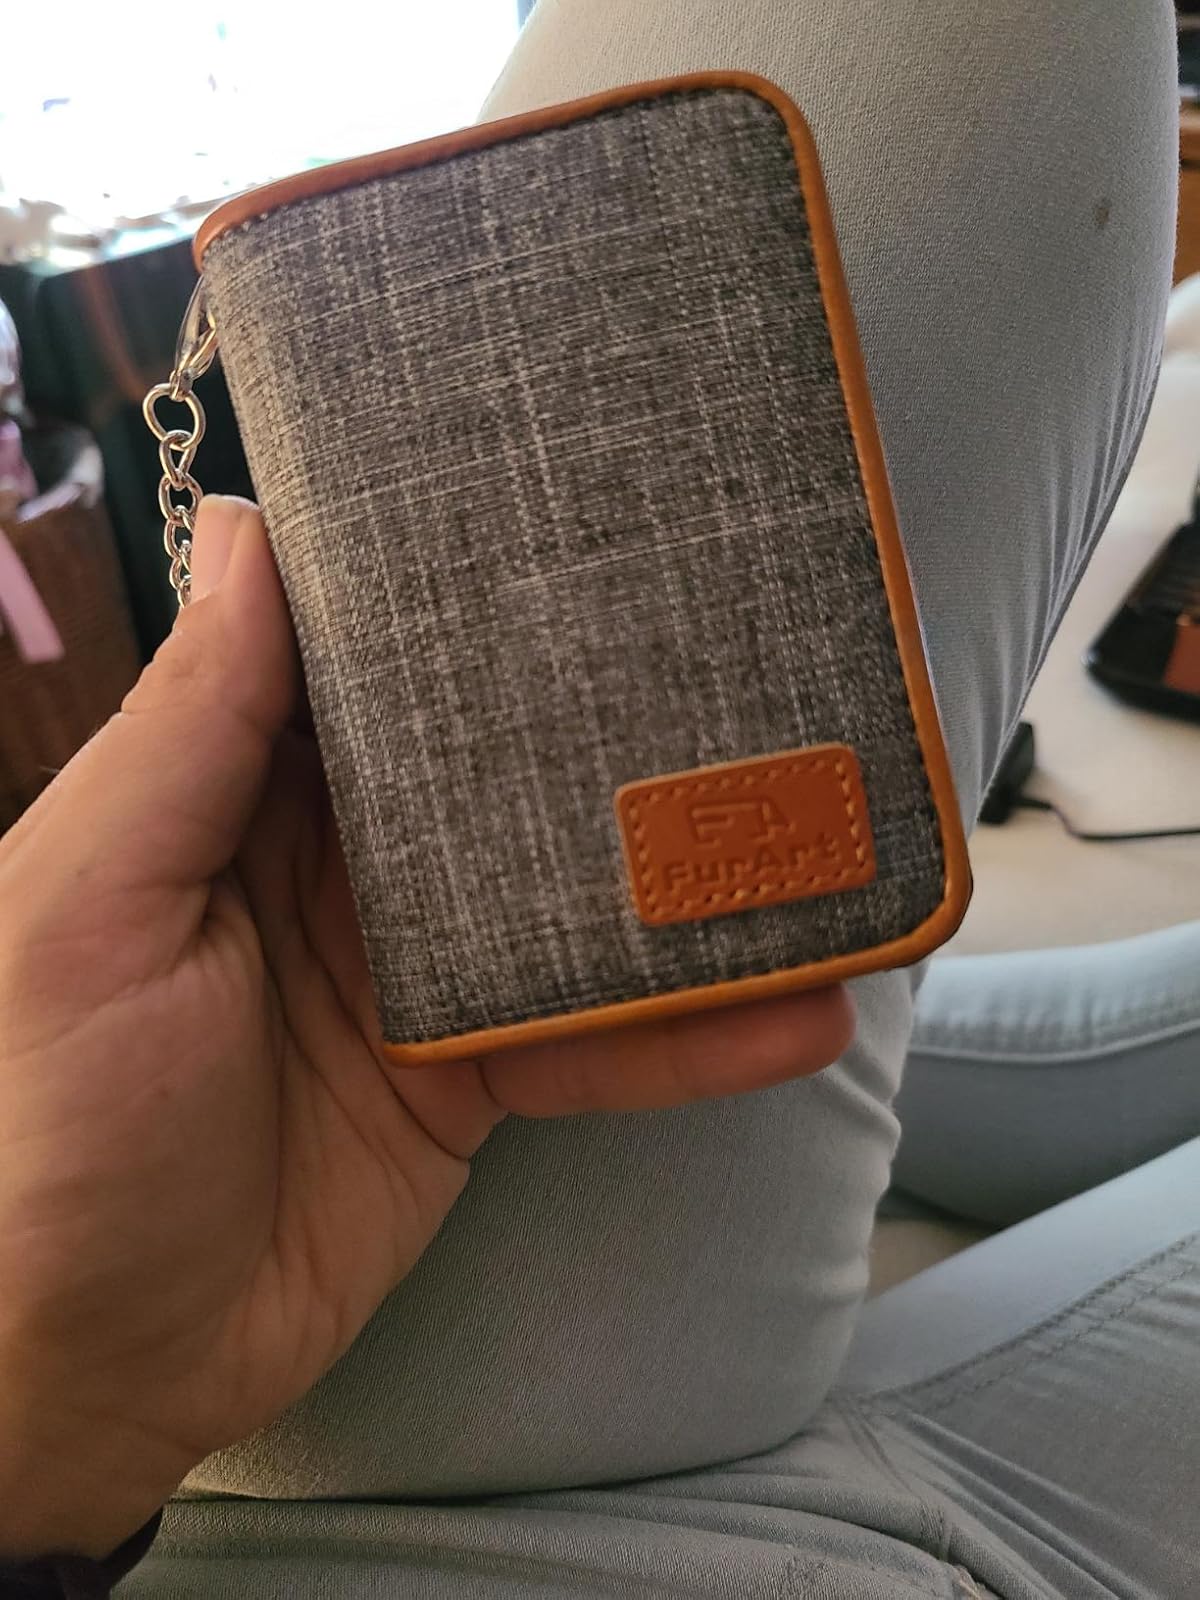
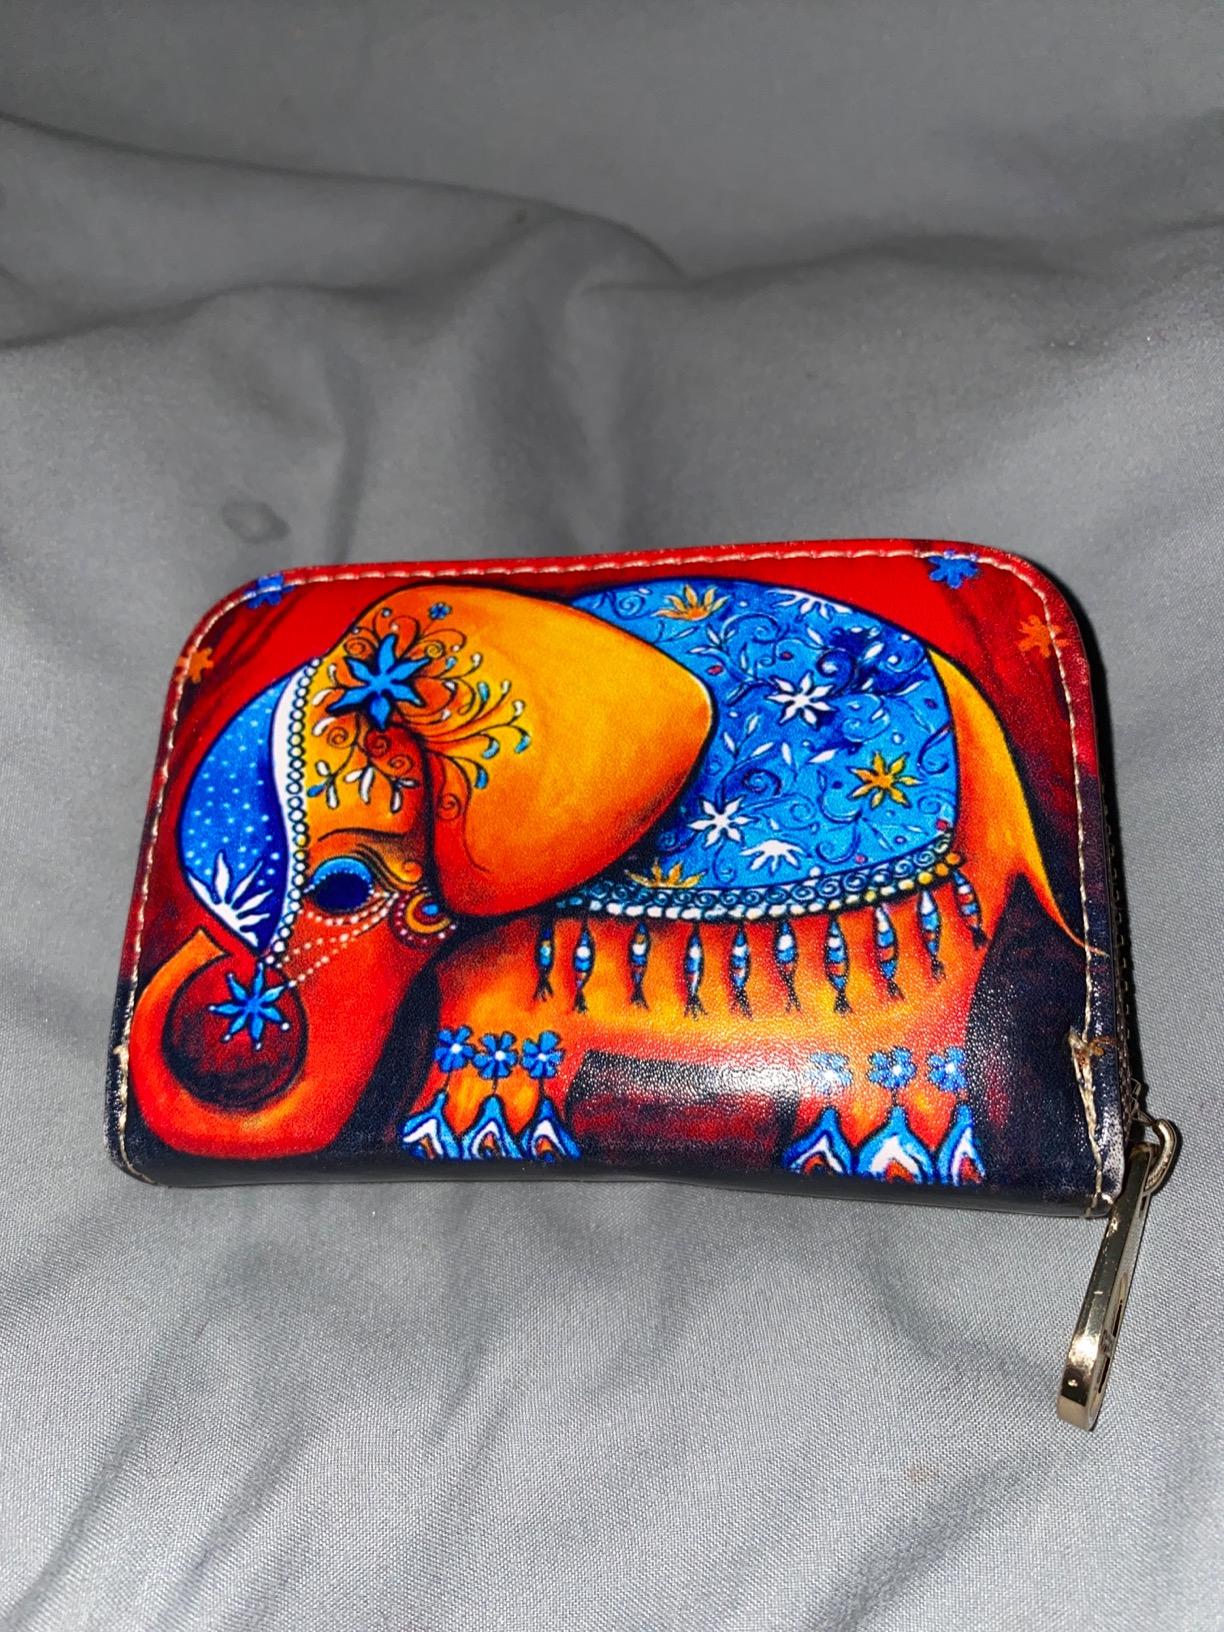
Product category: accessories_keychain
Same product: no